Question: Please indicate a possible affordance area of the axe that can be used for chopping
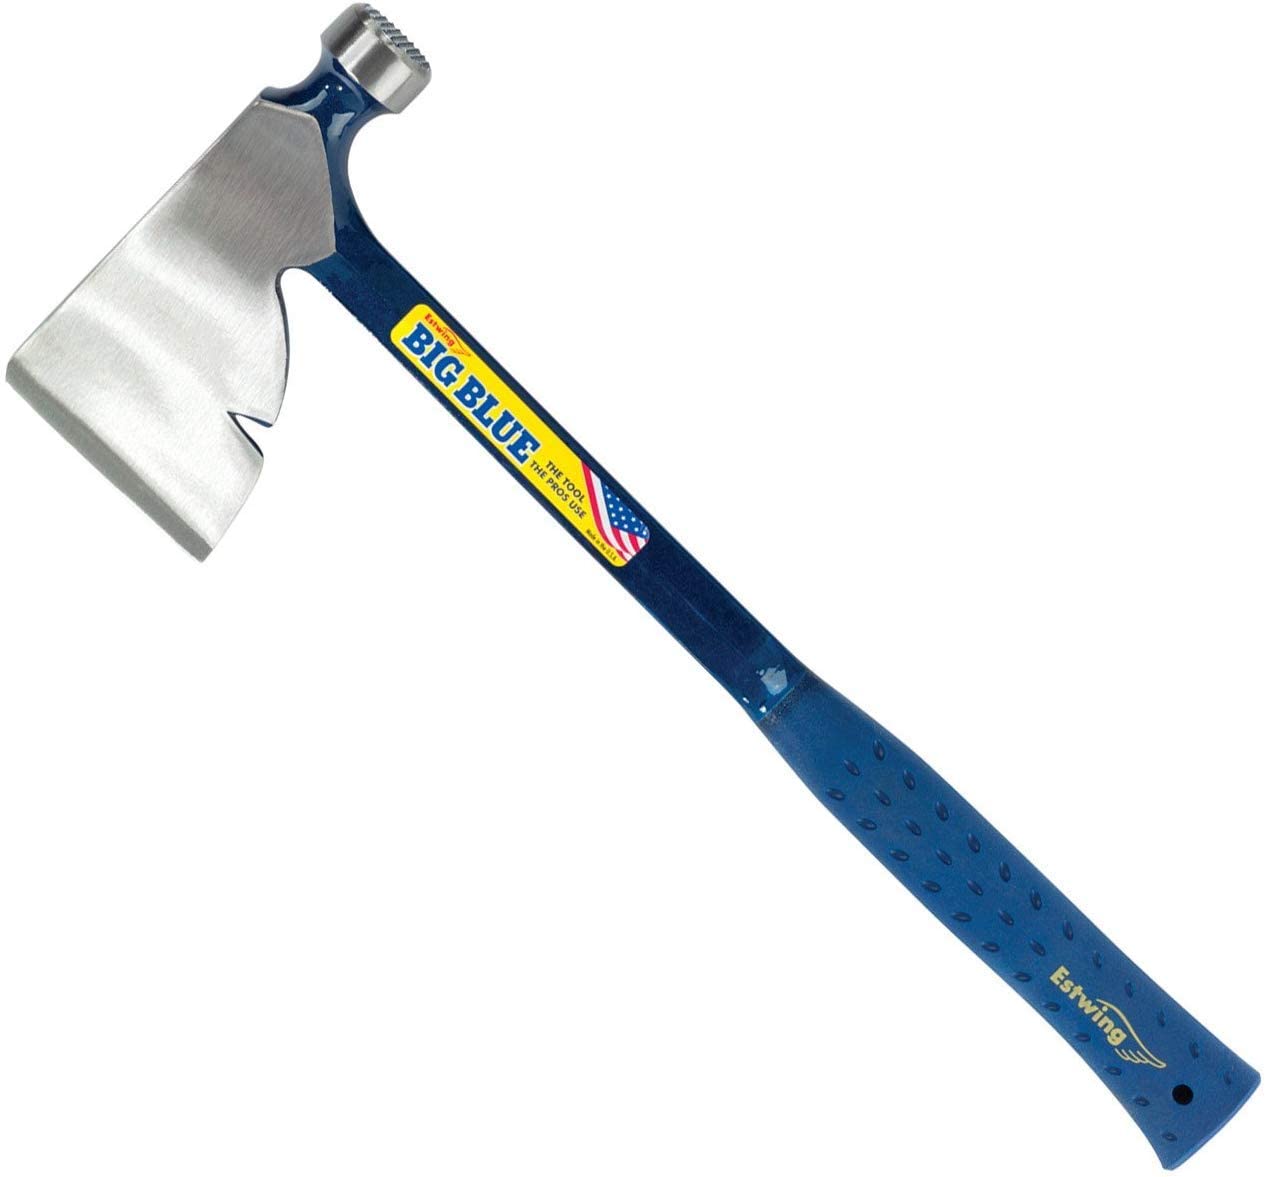
Answer: [16.723, 12.275, 567.717, 544.175]